Nightmare (Japanese band)

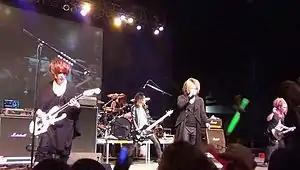
Nightmare performing in 2014

is a Japanese visual kei rock band formed in Sendai, Tōhoku, in 2000. It has consisted of Yomi (lead vocals), Sakito (lead guitar, backing vocals), Hitsugi (rhythm guitar), Ni~ya (bass, backing vocals) and Ruka (drums, percussion) for the majority of their existence. They experienced mainstream success with the inclusion of their songs "The World" and "Alumina" in the "Death Note" anime and are considered a major act in the visual kei scene.